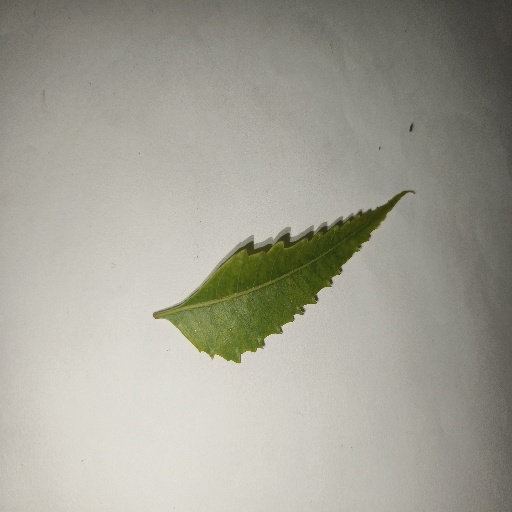
Species: Neem
Leaf condition: Yellow Leaf